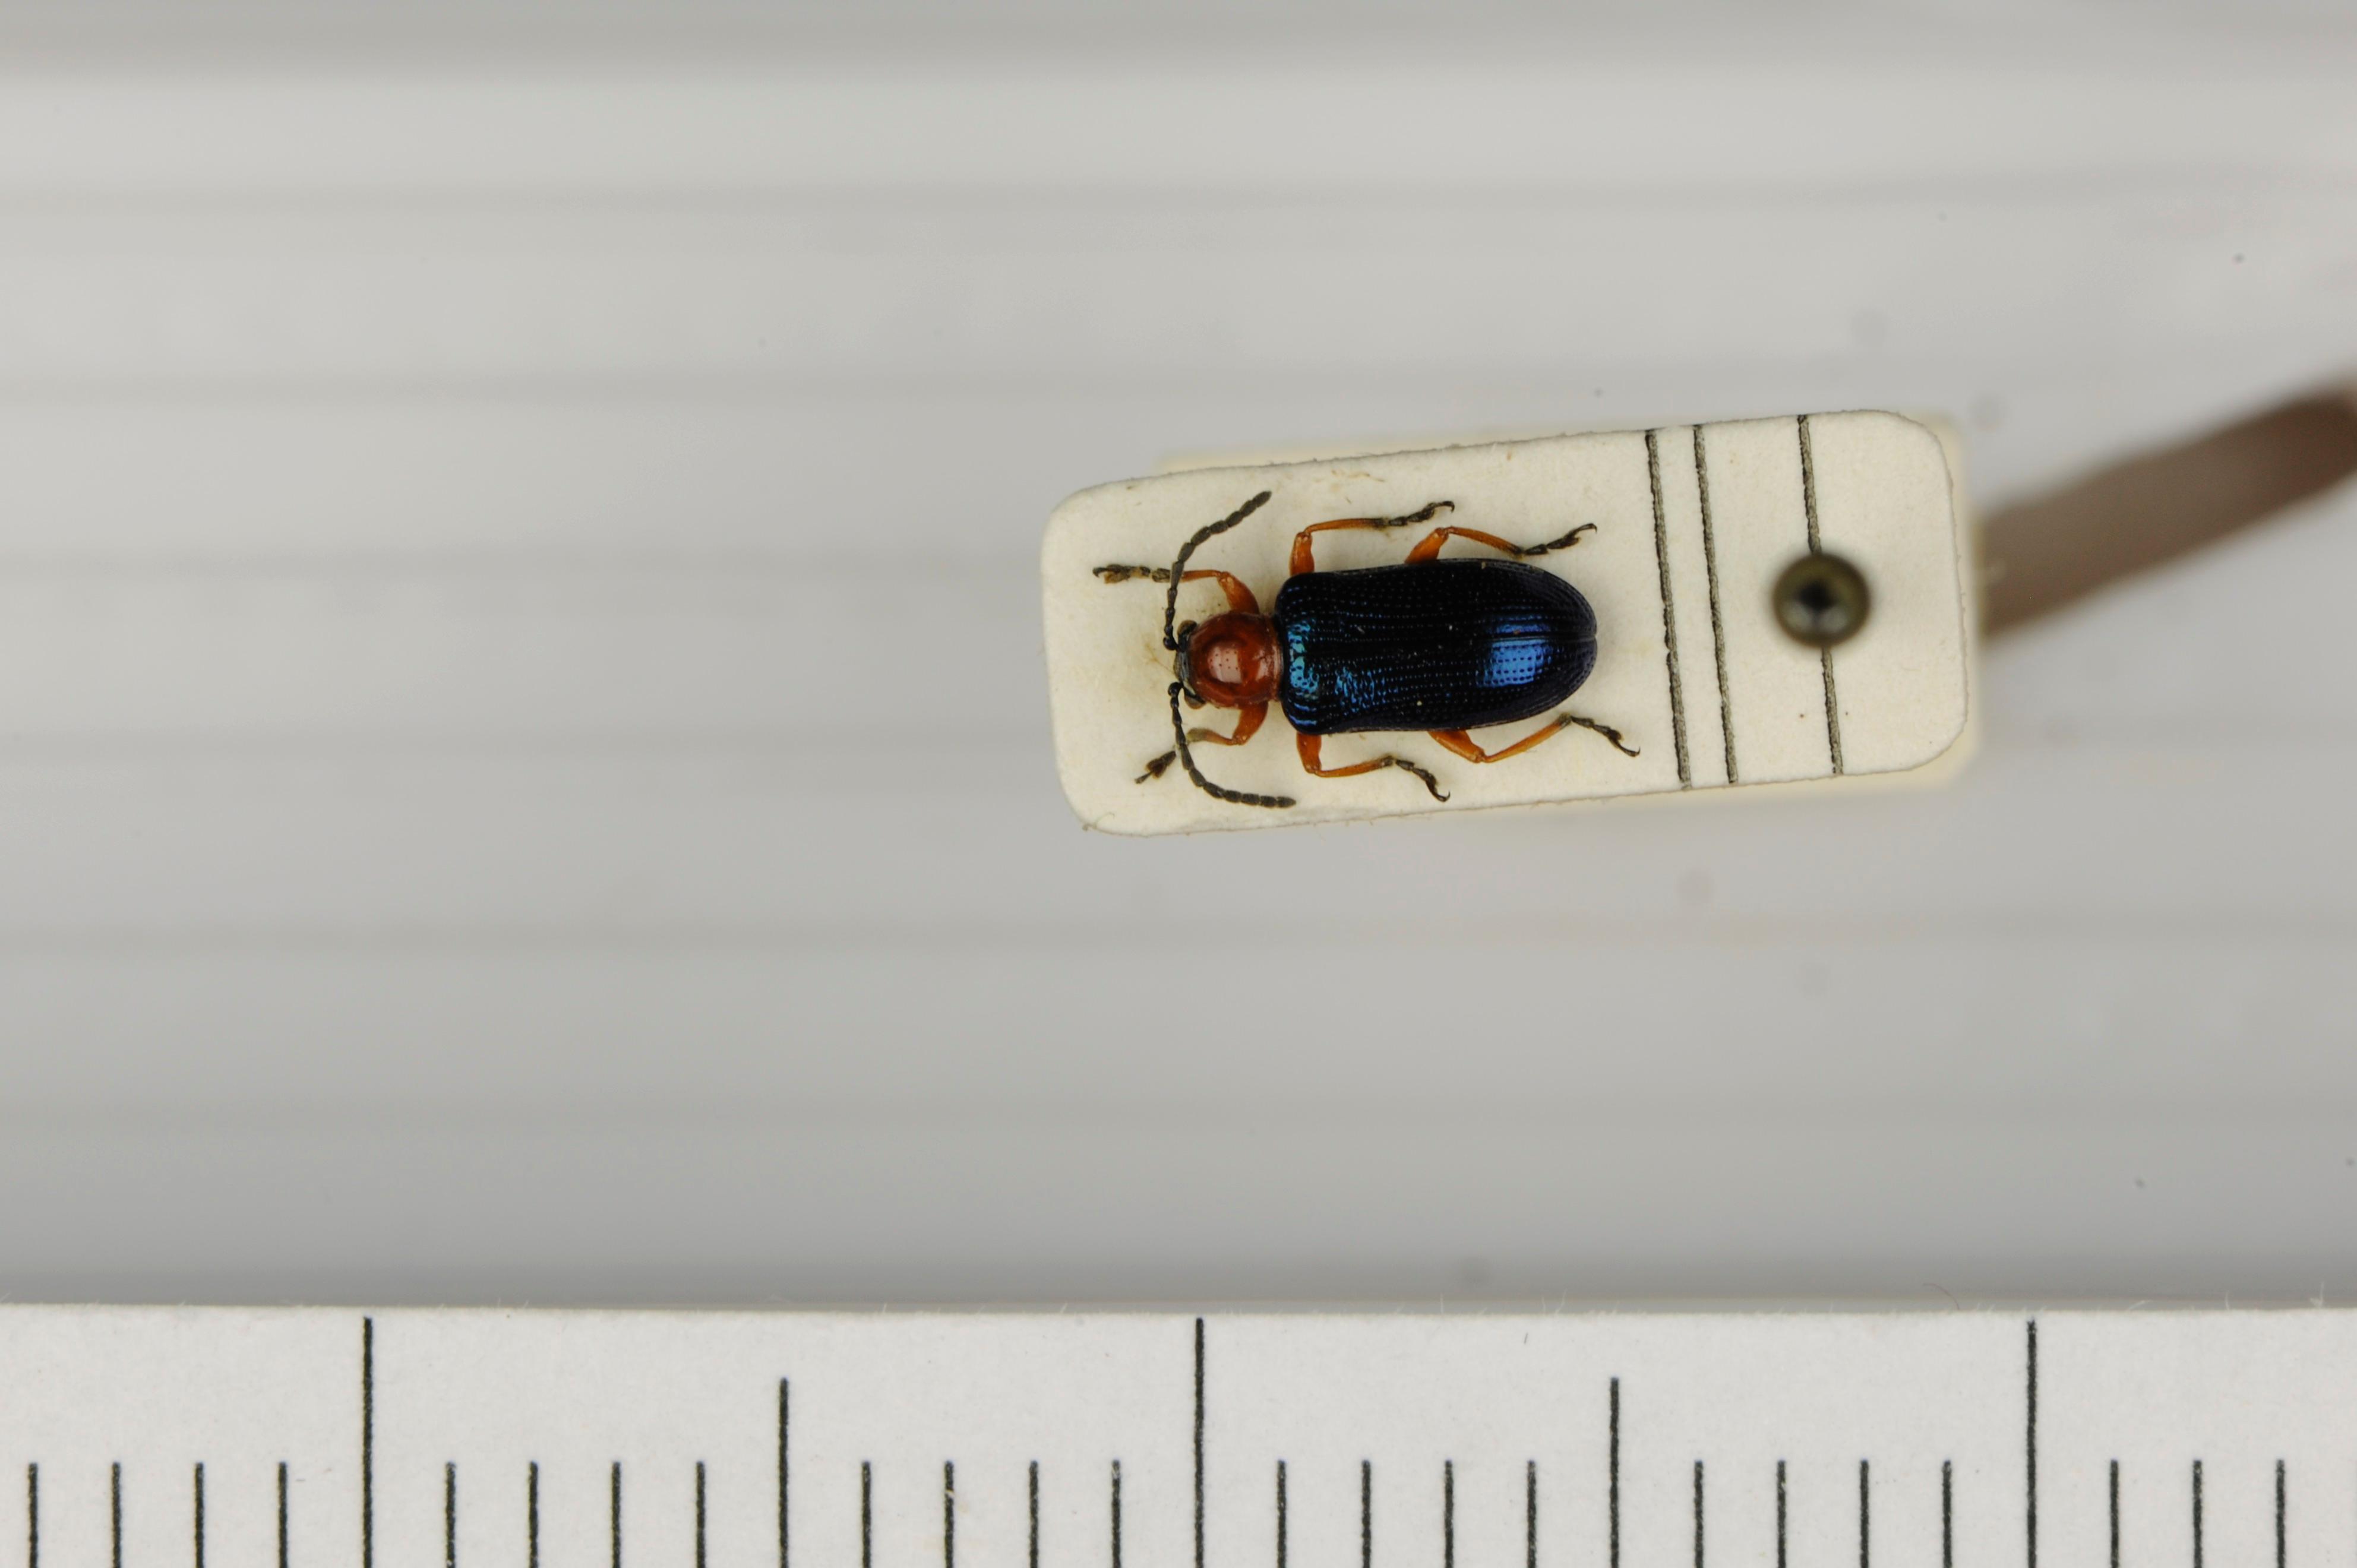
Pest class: cereal_leaf_beetle